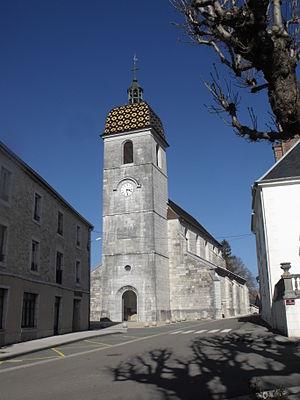
Église Sainte-Agathe de Vercel, Vercel-Villedieu-le-Camp, Doubs, France
Vercel-Villedieu-le-Camp est une commune française située dans le département du Doubs en région Bourgogne-Franche-Comté.
L’église Sainte-Agathe de Vercel est une église du XVIIᵉ siècle, protégée des monuments historiques, située à Vercel-Villedieu-le-Camp dans le département français du Doubs.